The Exploding Girl

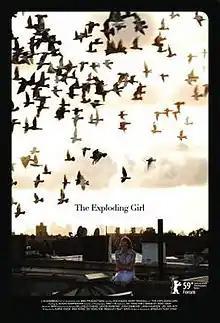
Film poster

The Exploding Girl is a 2009 American independent film written and directed by Bradley Rust Gray, starring Zoe Kazan and Mark Rendall. It premiered at the Berlin International Film Festival in 2009 and was released theatrically in the United States on March 12, 2010.